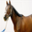
Label: horse